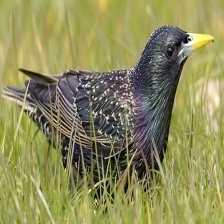
Species: COMMON STARLING
Scientific name: STURNUS VULGARIS